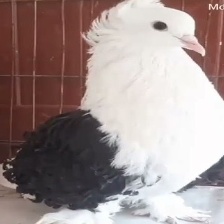
Species: FRILL BACK PIGEON
Scientific name: COLUMBA LIVIA DOMESTICA